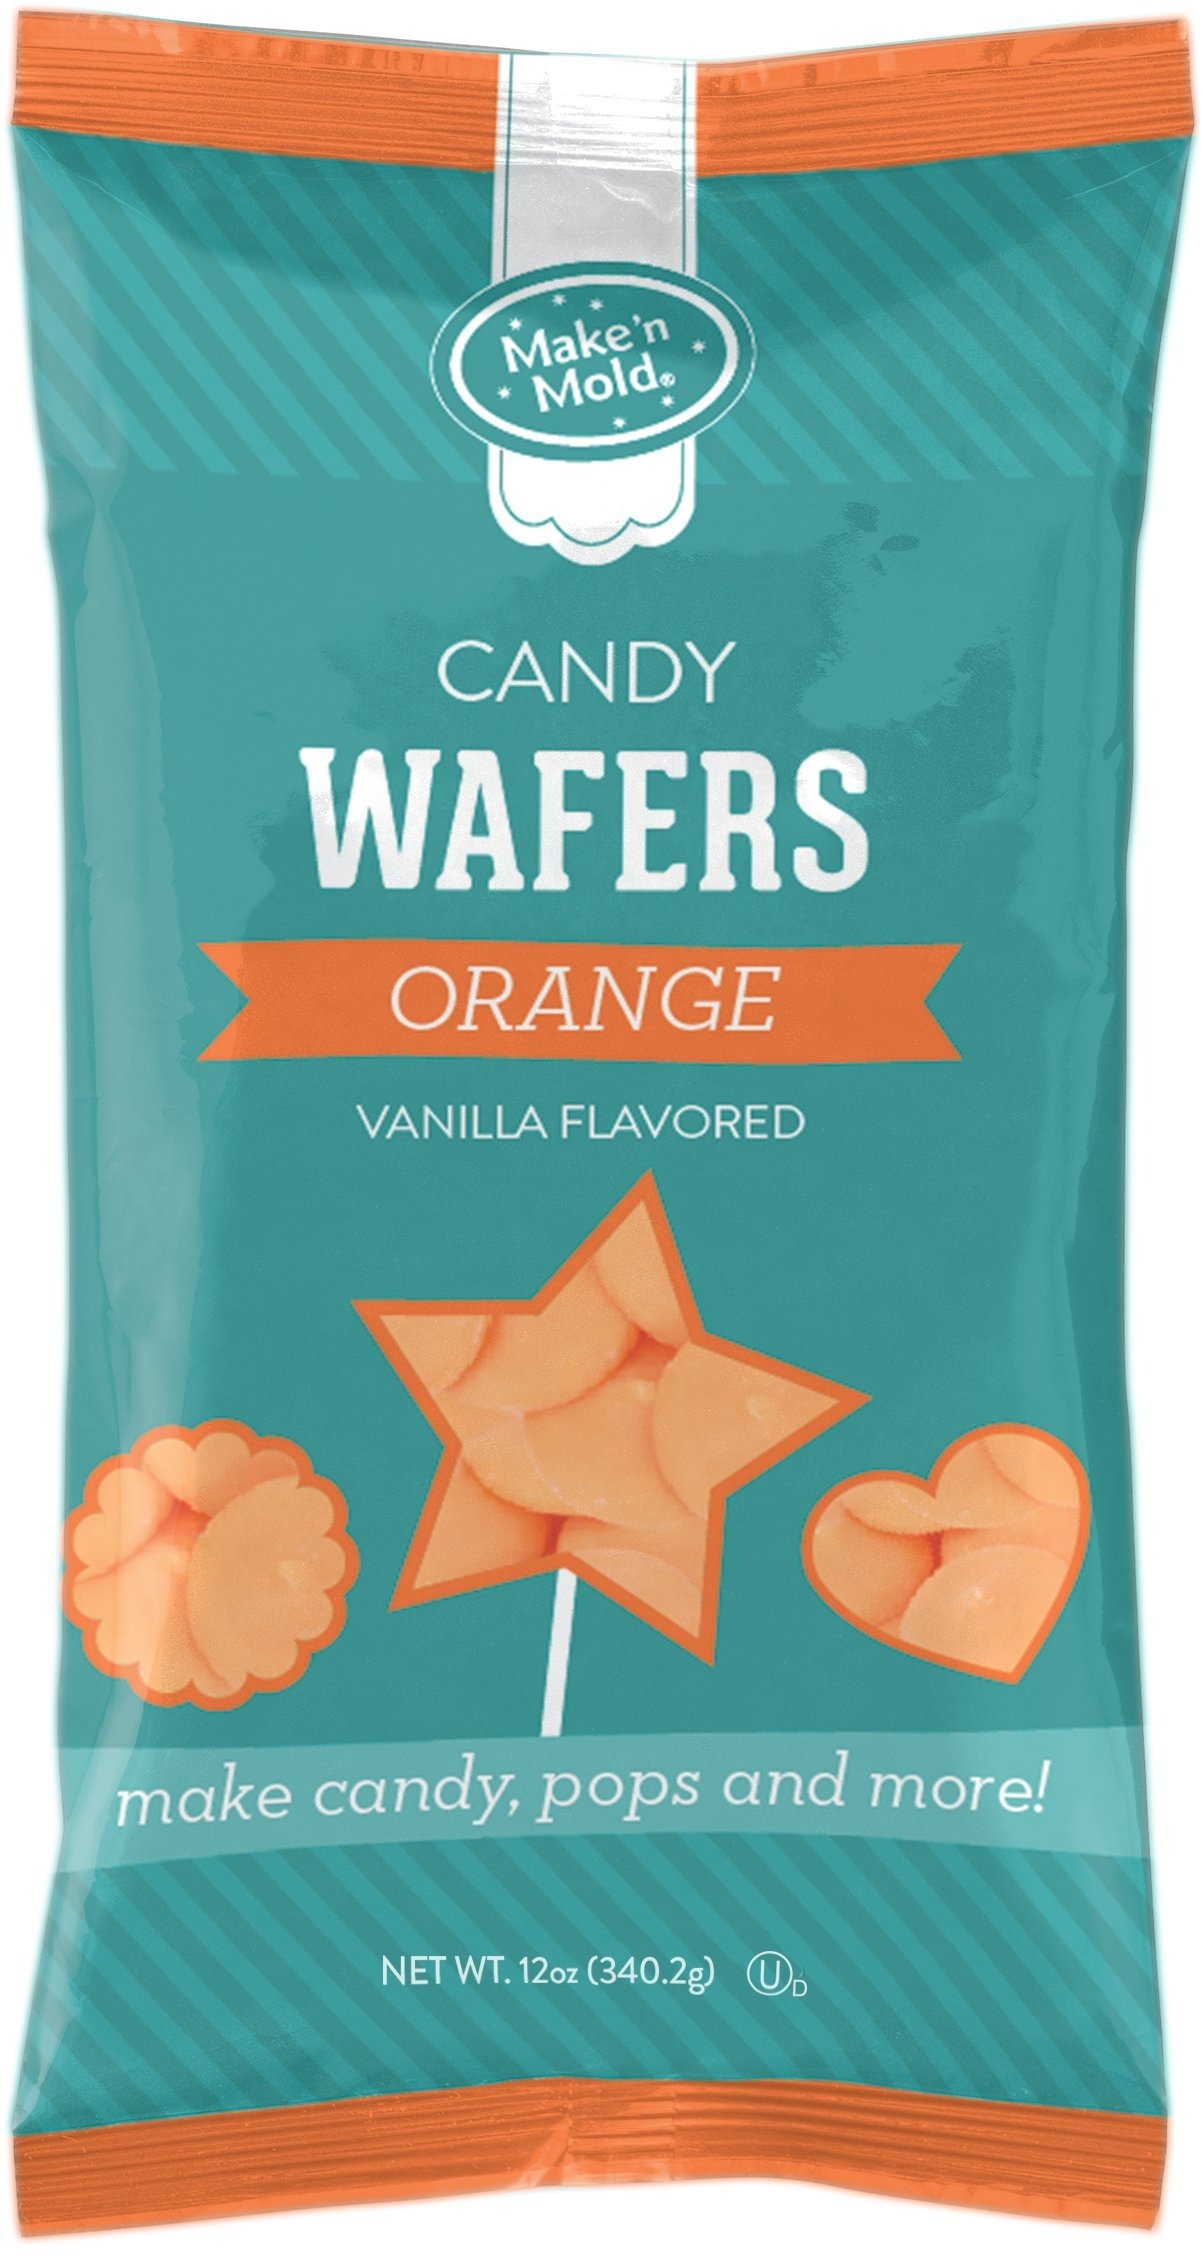
Item Name: Make'n Mold Orange Vanilla Flavored Candy Wafers 12oz
Bullet Point 1: Display in candy bowls, melted to cover dried fruit or nuts, or melted to create mouthwatering fondue; gluten free; these chocolates can be melted on the stove, in a fondue fountain, or in the microwave; instructions are printed on bag; these creamy milk chocolate wafers are playful and romantic; they can be displayed in candy bowls, melted to cover dried fruit or nuts, or melted to create mouthwatering fondue; these chocolates can be melted on the stove, in a fondue fountain, or in microwave
Bullet Point 2: Made with palm kernel oil for a smooth finished look after cooling with no tempering required; gluten free; ingredients: sugar, palm kernel oil and hydrogenated palm kernel oil, whole milk solids, reduced mineral whey powder, nonfat dry milk solids, artificial color (yellow lake #6), soya lecithin (an emulsifier), salt and artificial flavor; certified OU dairy kosher; ALLERGEN INFORMATION: contains milk and soy; may contain trace amounts of peanuts due to common processing equipment
Bullet Point 3: Not actual chocolate, candy wafers are also known in the culinary world as compound coating or confectionery coating; a candy wafer is a chocolate-like product where the cocoa butter has been replaced with a different fat, usually palm kernel oil; with cocoa butter out of the picture, you will not have to temper this product to achieve shine, snap, and a smooth mouth feel; when using candy wafers, you need to melt the wafers completely and chill the finished product to ensure proper setup
Bullet Point 4: Candy wafers are similar to chocolate but have a few differences, which make them easier to work with; for example, if you ever try to melt chocolate chips or chocolate bars, you may end up with a fudge-like mass that is too thick for drizzling, fondue, or painting inside a candy mold -- or worse, have the finished piece look white-ish gray and streaky after it set; candy wafers are easier to work with than chocolate, have comparable flavor, and yield a professional-looking product every time
Bullet Point 5: The microwave is the most popular means of melting candy wafers because it is a dry-heat method that is quick and convenient for people in their home kitchen: using a microwave-safe bowl, heat candy wafers at 50-percent power for 30-second intervals until wafers are melted; make sure to stir in betw. each 30-second round in the microwave: candy wafers will not change shape unless they are stirred; another melting method is the double boiler; instructions on package for melting with double boiler
Value: 1.0
Unit: Count

Price: 12.11